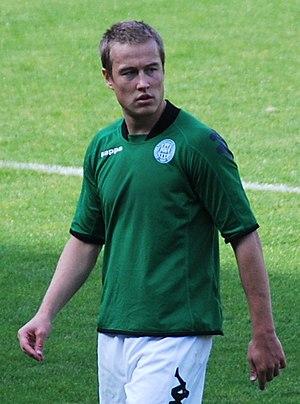
Andrei Sidorenkov est un footballeur estonien, né le 12 février 1984 à Sillamäe en RSS d'Estonie. Il évolue comme arrière gauche.